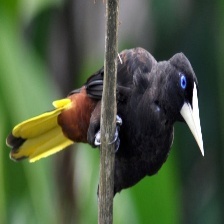
Species: CRESTED OROPENDOLA
Scientific name: PSAROCOLIUS DECUMANUS